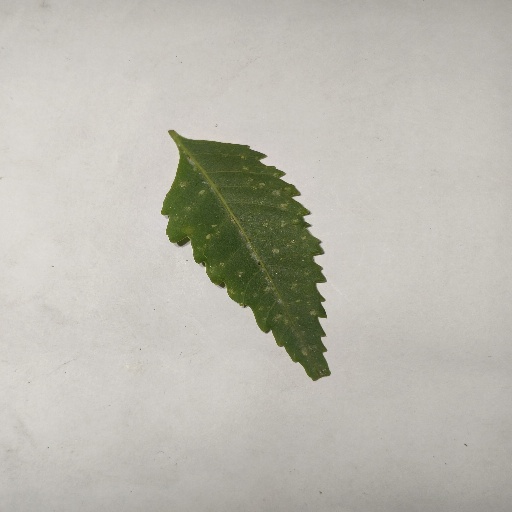
Species: Neem
Leaf condition: Powdery Mildew